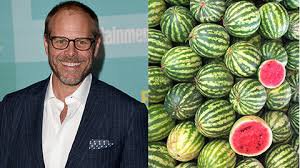
Label: Watermelon